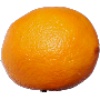
Label: lemon_meyer